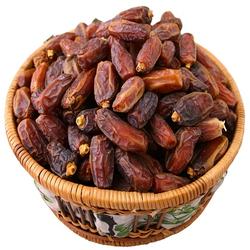
Label: Dates